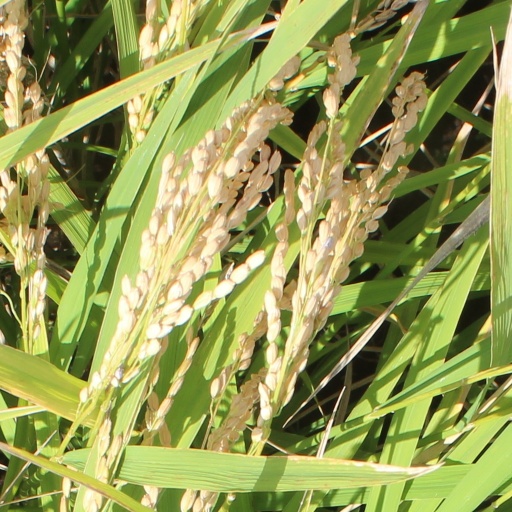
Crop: rice